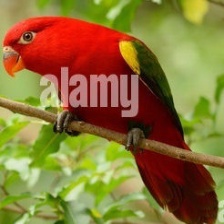
Species: CHATTERING LORY
Scientific name: LORIUS GARRULUS
ImageNet parent category: lorikeet